CSI: Unsolved

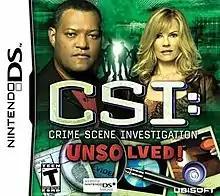

CSI: Unsolved! is a video game based on the "" television series developed by Canadian studio Other Ocean Interactive. It is the tenth "CSI" game released, including "" and "". It was released on 23 November 2010 for the Nintendo DS, along with "" on consoles and the PC.